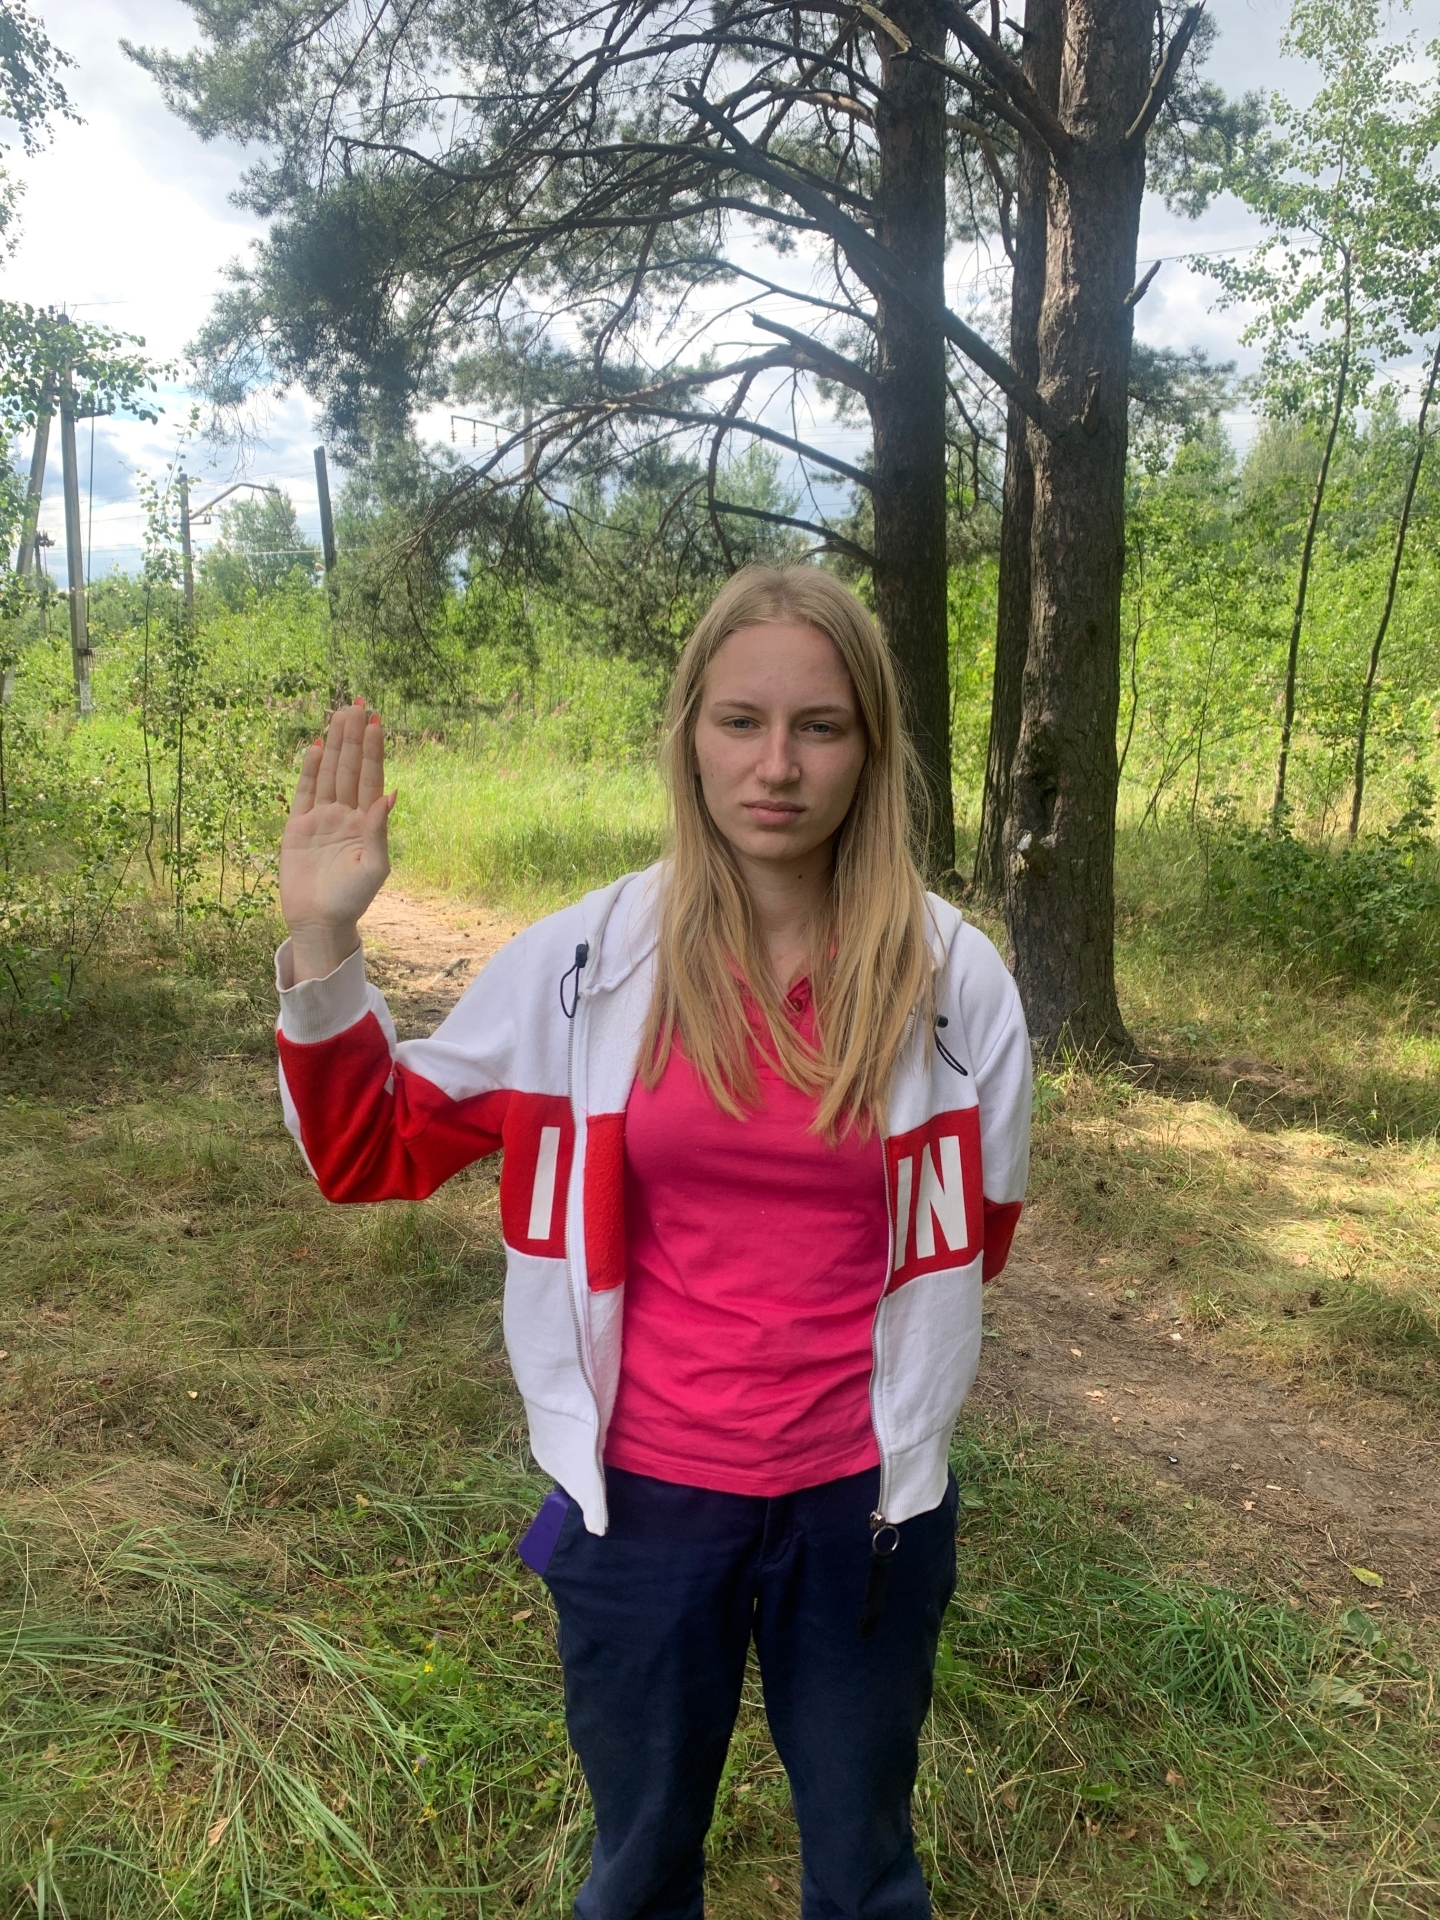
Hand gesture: stop